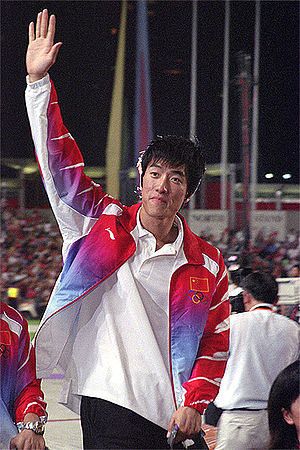
Liu Xiang
Liu Xiang
Liu Xiang er en kinesisk atletikudøver, der gennem sin karriere har vundet adskillige medaljer i både VM- og OL-sammenhæng. Hans foretrukne disciplin er 110 meter hæk, hvor han op gennem 2000'erne har været en særdeles dominerende figur.